Religious order (Catholic)

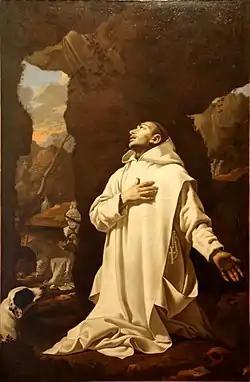
Saint Bruno of Cologne, founder of the Order of Carthusians, as painted by Nicolas Mignard

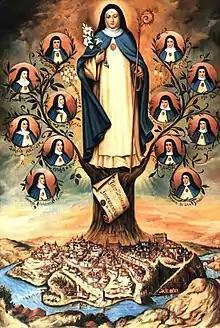
A genealogical tree of the Order of the Immaculate Conception with the foundress, Saint Beatrice of Silva, and other remarkable Conceptionist nuns

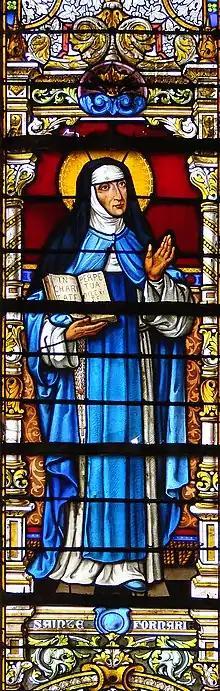
Maria Vittoria De Fornari Strata was the foundress of the Order of the Most Holy Annunciation.

The "Annuario Pontificio" presents the list of male religious institutes in an "Elenco Storio-Giuridico di Precedenza" ("Historical-juridical list of precedence"). This list gives priority to certain types of institutes: Orders (divided into Canons Regular, monastics, mendicant orders, clerics regular), clerical religious congregations, lay religious congregations, Eastern religious congregations, secular institutes, societies of apostolic life. The list is found in the 1964 edition of the "Annuario Pontificio", pp. 807–870, where the heading is "States of Perfection (of pontifical right for men)". In the 1969 edition the heading is "Religious and Secular institutes of Pontifical Right for Men", a form it kept until 1975. Since 1976, when work was already advanced on revising the Code of Canon Law, the list has been qualified as "historical-juridical".